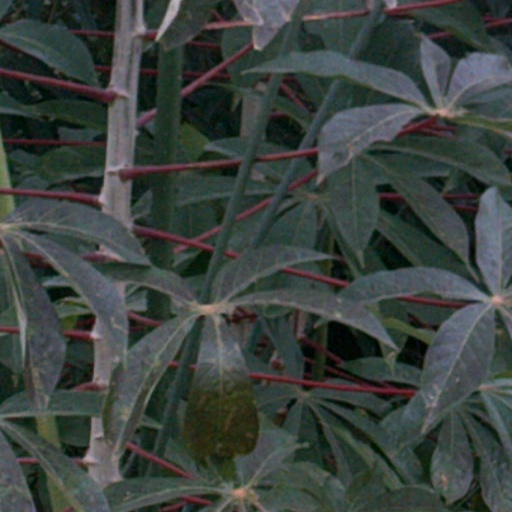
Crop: cassava